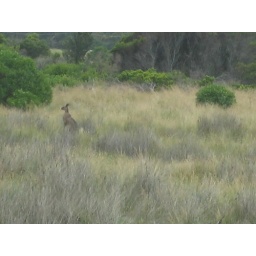
Well spotted kangaroo in field